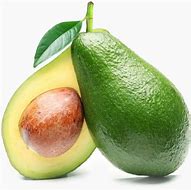
Label: Avocado